Germicidal lamp

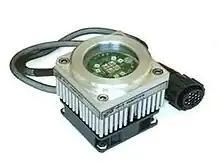
UVC LED lamp with heatsink and power cable

Recent developments in light-emitting diode (LED) technology have led to the commercial availability of UVC LED sources.